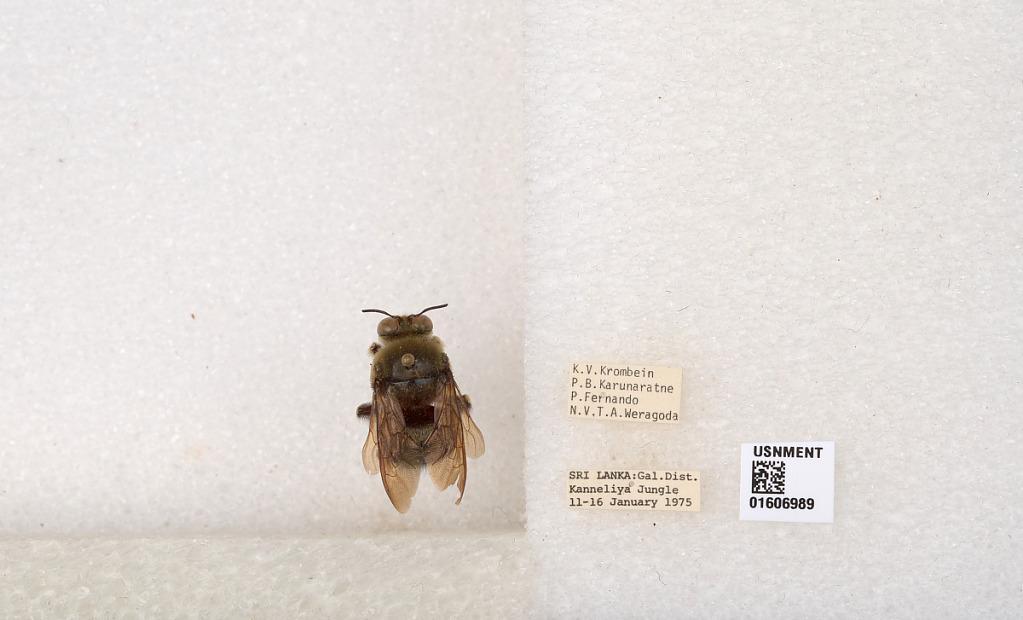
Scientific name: Xylocopa (Maaiana) bentoni Cockerell
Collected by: P. Karunaratne, P. Fernando & Weragoda, N. V. T. A.
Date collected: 1975-1-11
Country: Sri Lanka
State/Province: Southern
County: Galle
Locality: Kanneliya Jungle
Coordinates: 6.22888, 80.3876